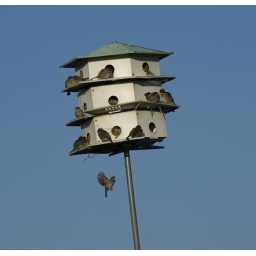
coming in for a landing a the bird house at the Lake Village, Ar visitor center